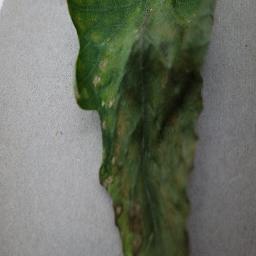
Label: Tomato___Late_blight